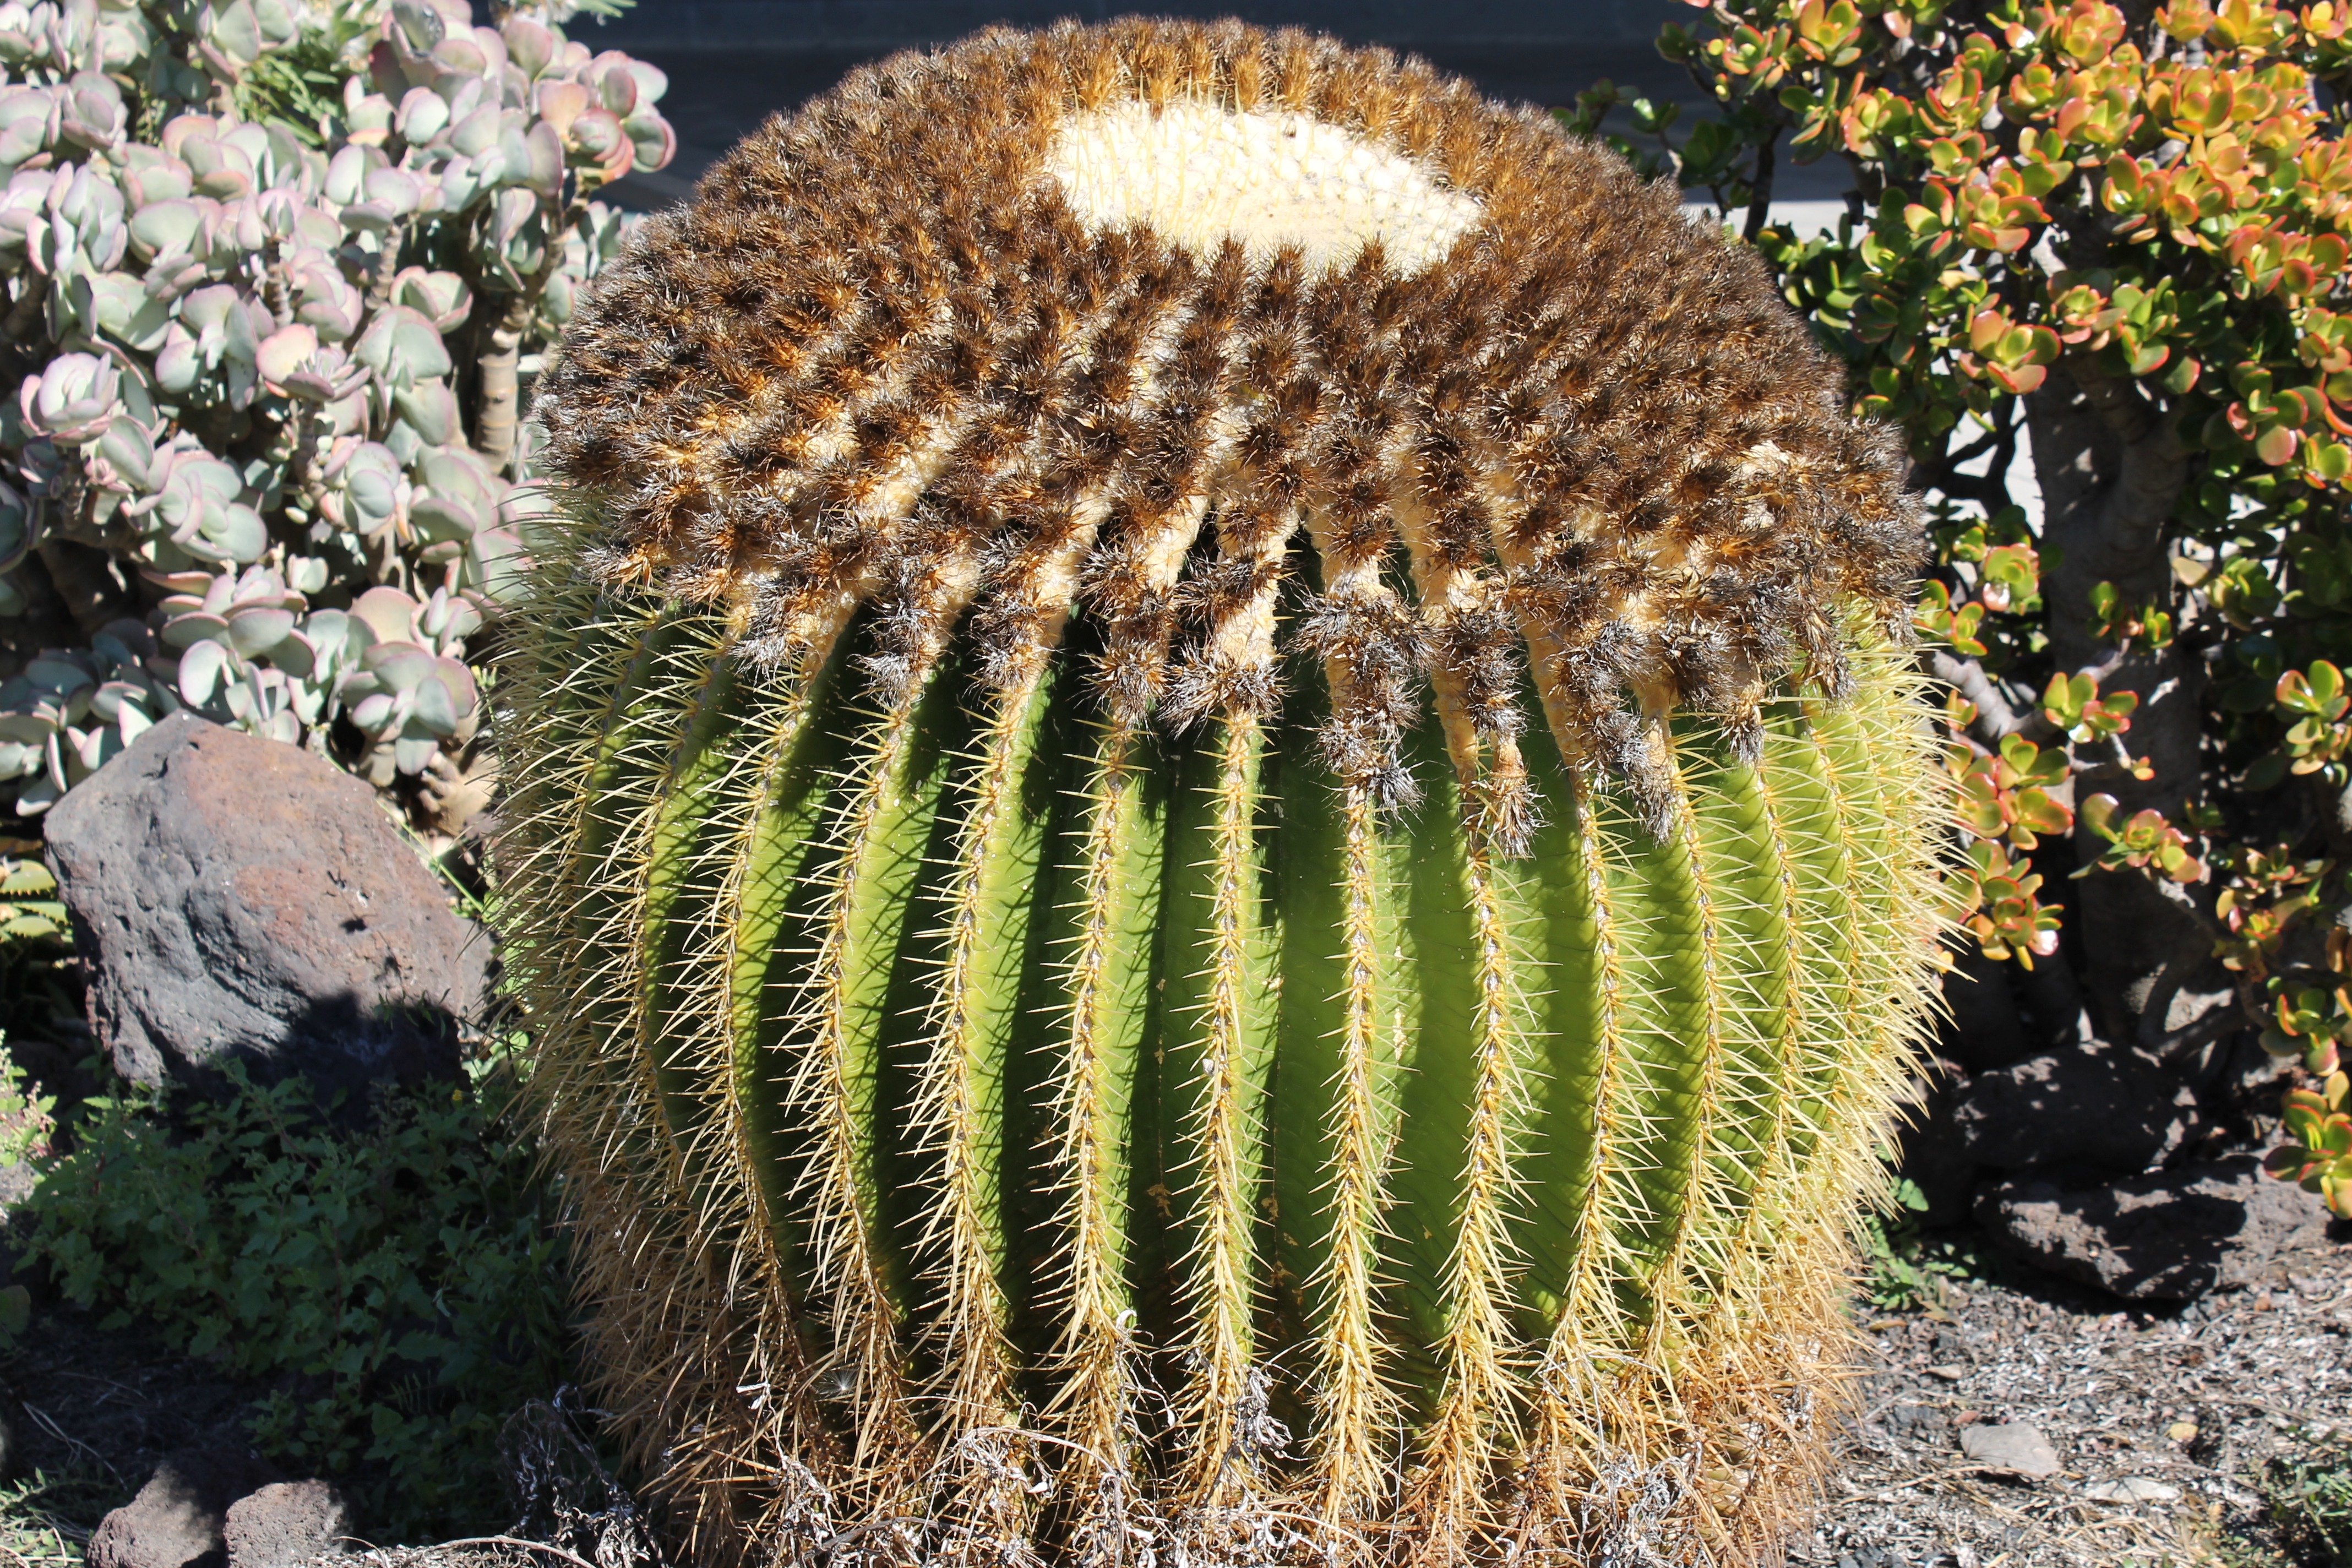
nature, cactus, plant, flower, botany, garden, flora, flowering plant, land plant, hedgehog cactus